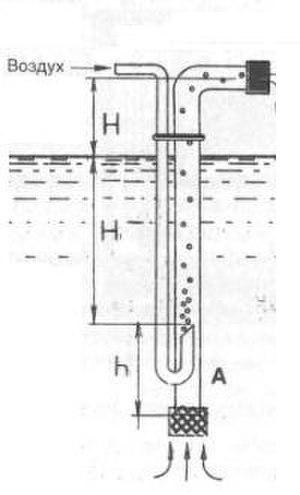
Le système de pompage par airlift consiste en l'injection d'air comprimé à la base d’un tuyau vertical afin d'y entraîner le liquide s'y trouvant. L’émulsion eau/gaz contenue dans le tuyau étant moins dense que l’eau autour du tuyau, la différence de pression hydrostatique en résultant provoque un mouvement ascensionnel l’eau dans le tuyau.